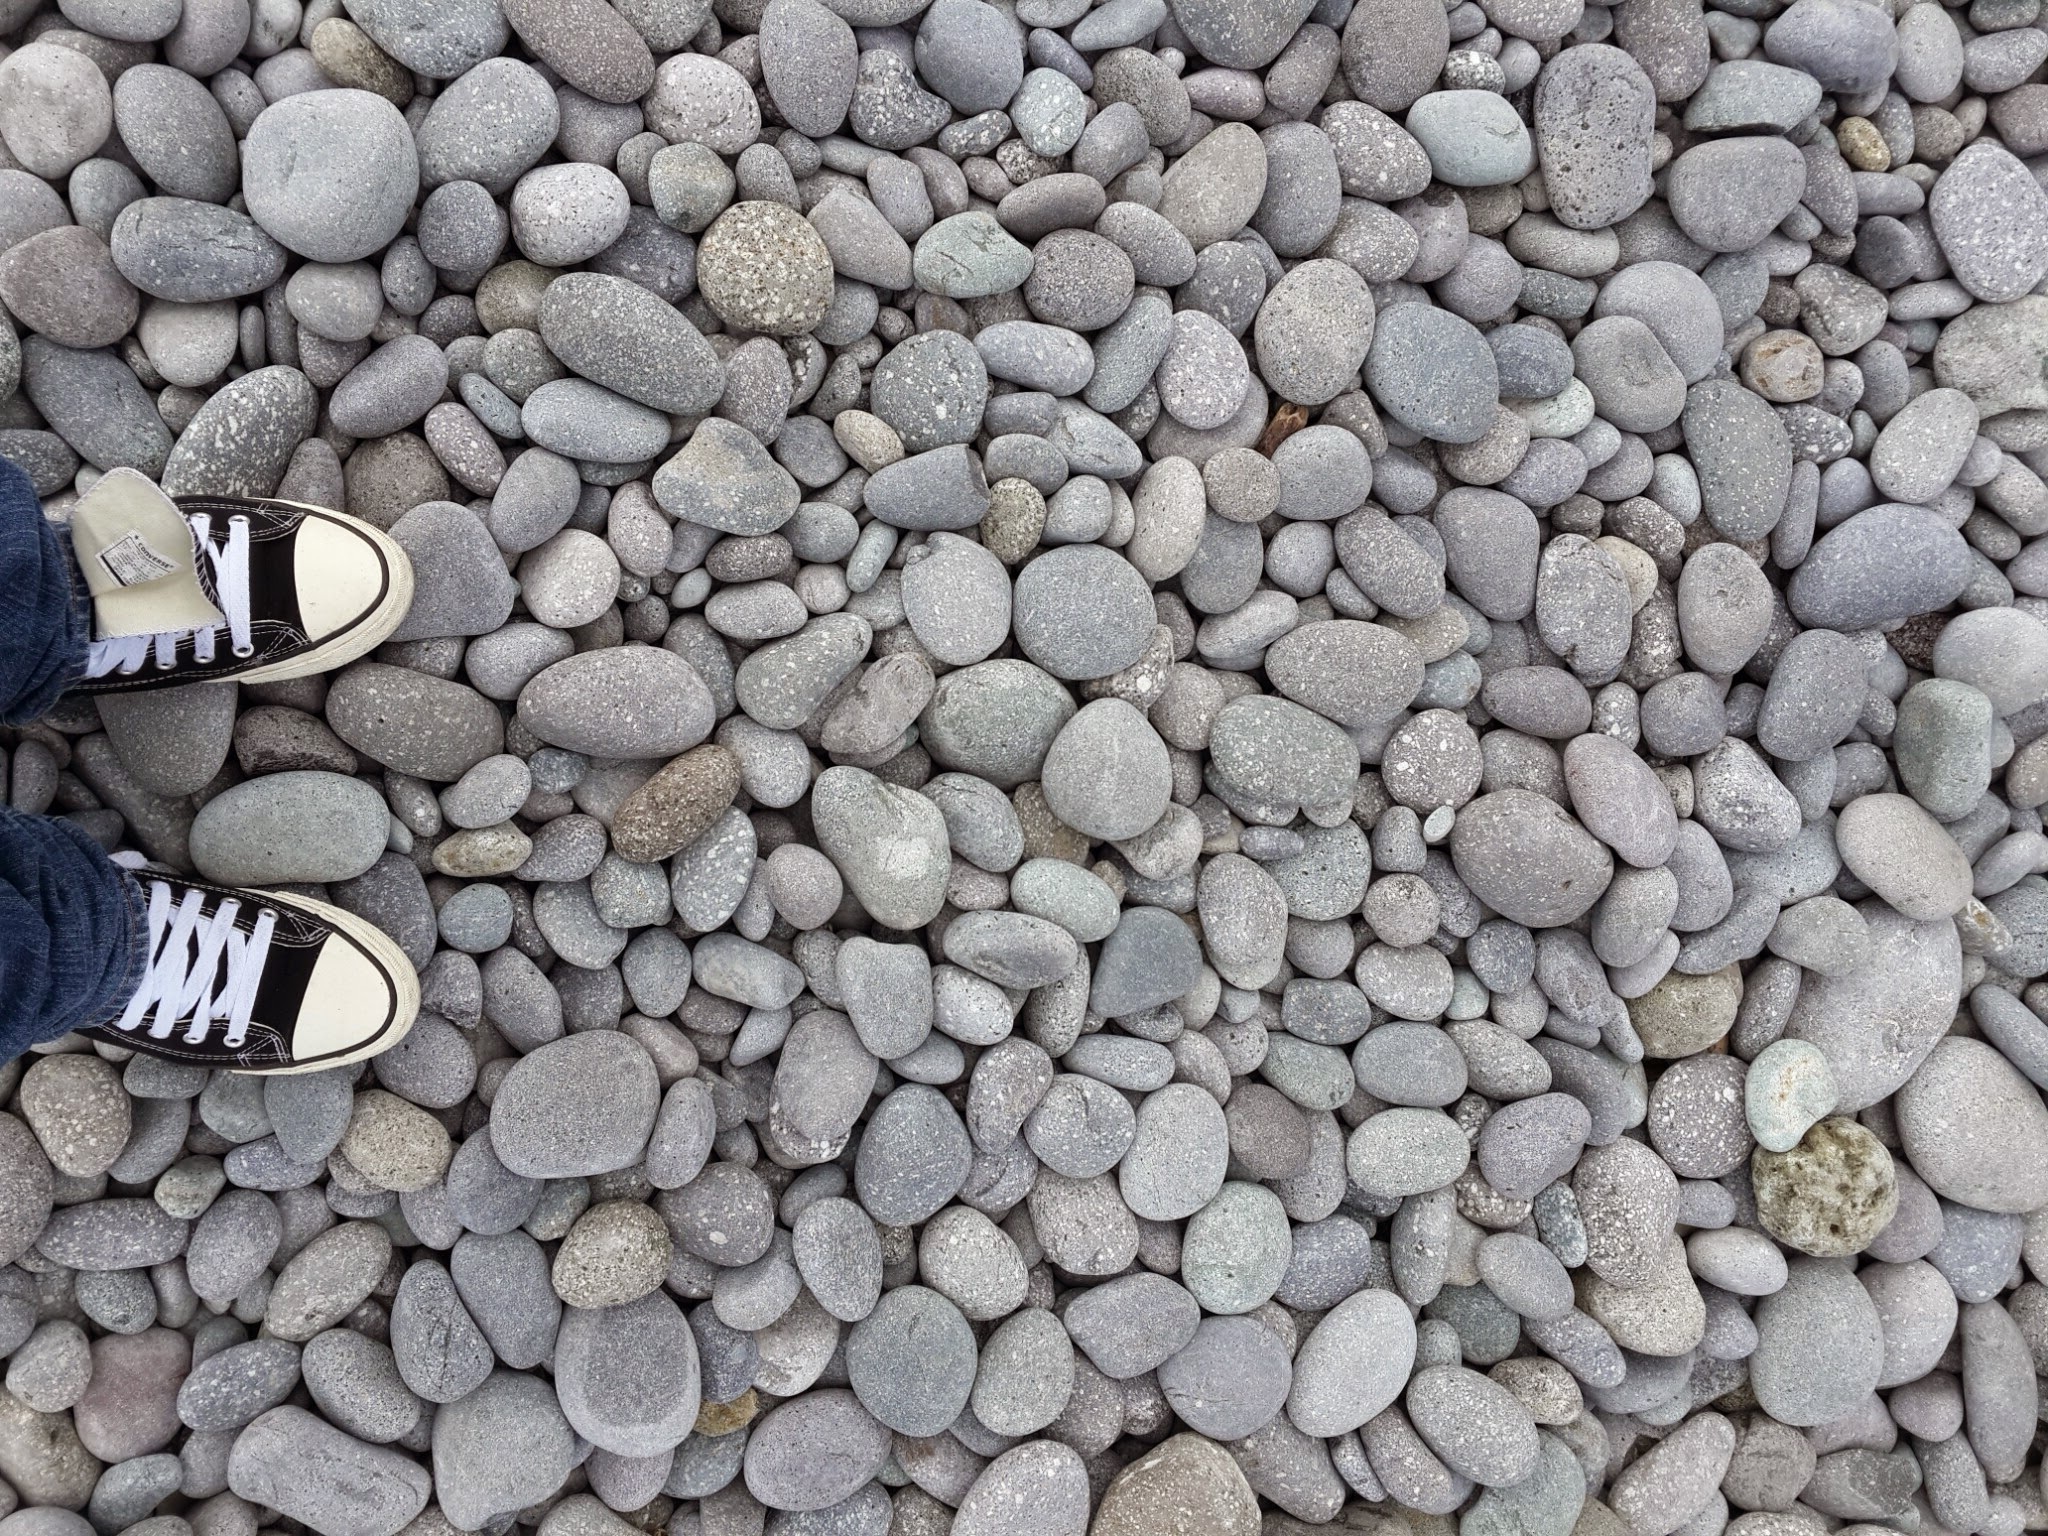
rock, cobblestone, stone, pebble, soil, stone wall, material, rubble, gravel, sneakers, flooring